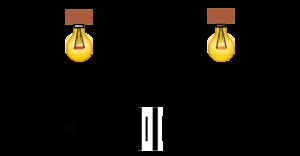
Serieforbindelse
Serieforbundne lamper. Hvis en lampe går ud (glødetråden springer) går den anden lampe også ud, da kredsløbet derved er blevet brudt
Der findes flere måder at sammensætte elektriske kredsløb på. Måden man placerer modstand i kredsløbet og måden disse er forbundet på afgør hvorvidt der er tale om en serieforbindelse, en parallelforbindelse eller en blandet forbindelse, med både serie- og parallelforbindelser.